Zyablov bound

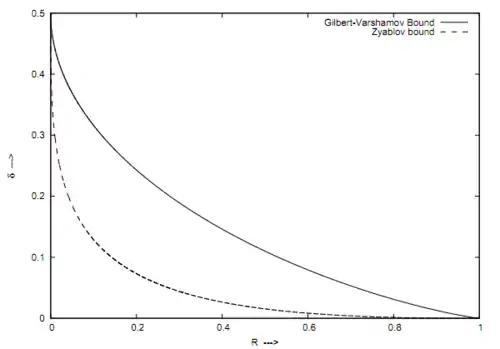
Figure 1: The Zyablov bound. For comparison, the GV bound (which gives achievable parameters for general codes that may not be efficiently decodable) is also plotted.

The bound is obtained by considering the range of parameters that are obtainable by concatenating a "good" outer code formula_10 with a "good" inner code formula_11. Specifically, we suppose that the outer code meets the Singleton bound, i.e. it has rate formula_12 and relative distance formula_13 satisfying formula_14. Reed Solomon codes are a family of such codes that can be tuned to have "any" rate formula_15 and relative distance formula_16 (albeit over an alphabet as large as the codeword length). We suppose that the inner code meets the Gilbert–Varshamov bound, i.e. it has rate formula_17 and relative distance formula_18 satisfying formula_19. Random linear codes are known to satisfy this property with high probability, and an "explicit" linear code satisfying the property can be found by brute-force search (which requires time polynomial in the size of the message space).